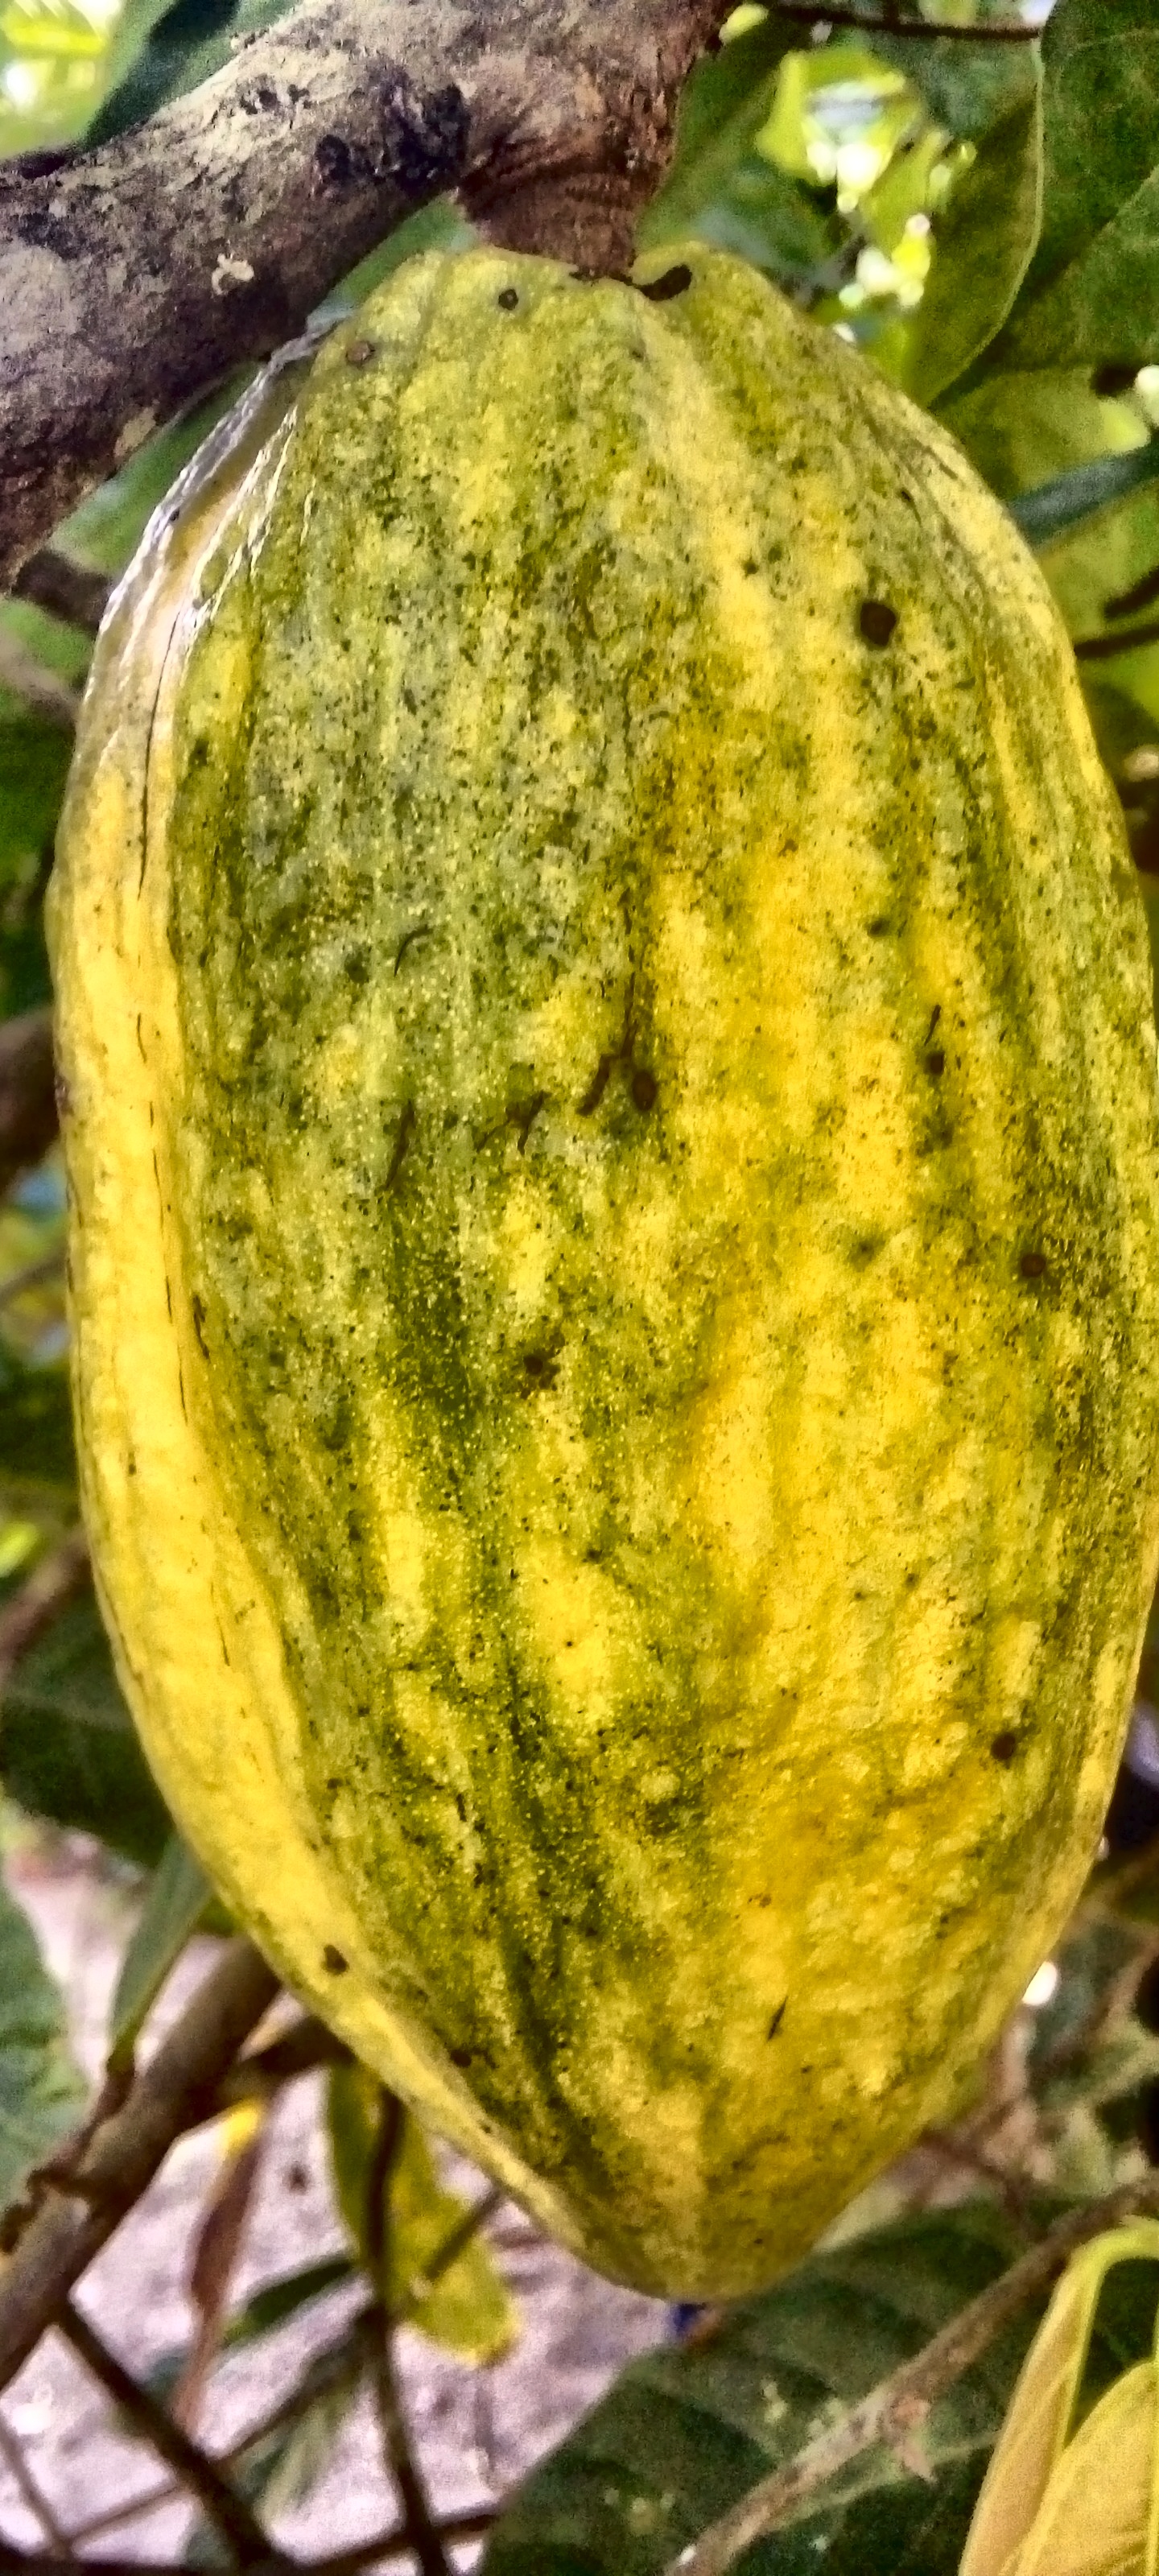
Maturity: mature
Variety: Guiana